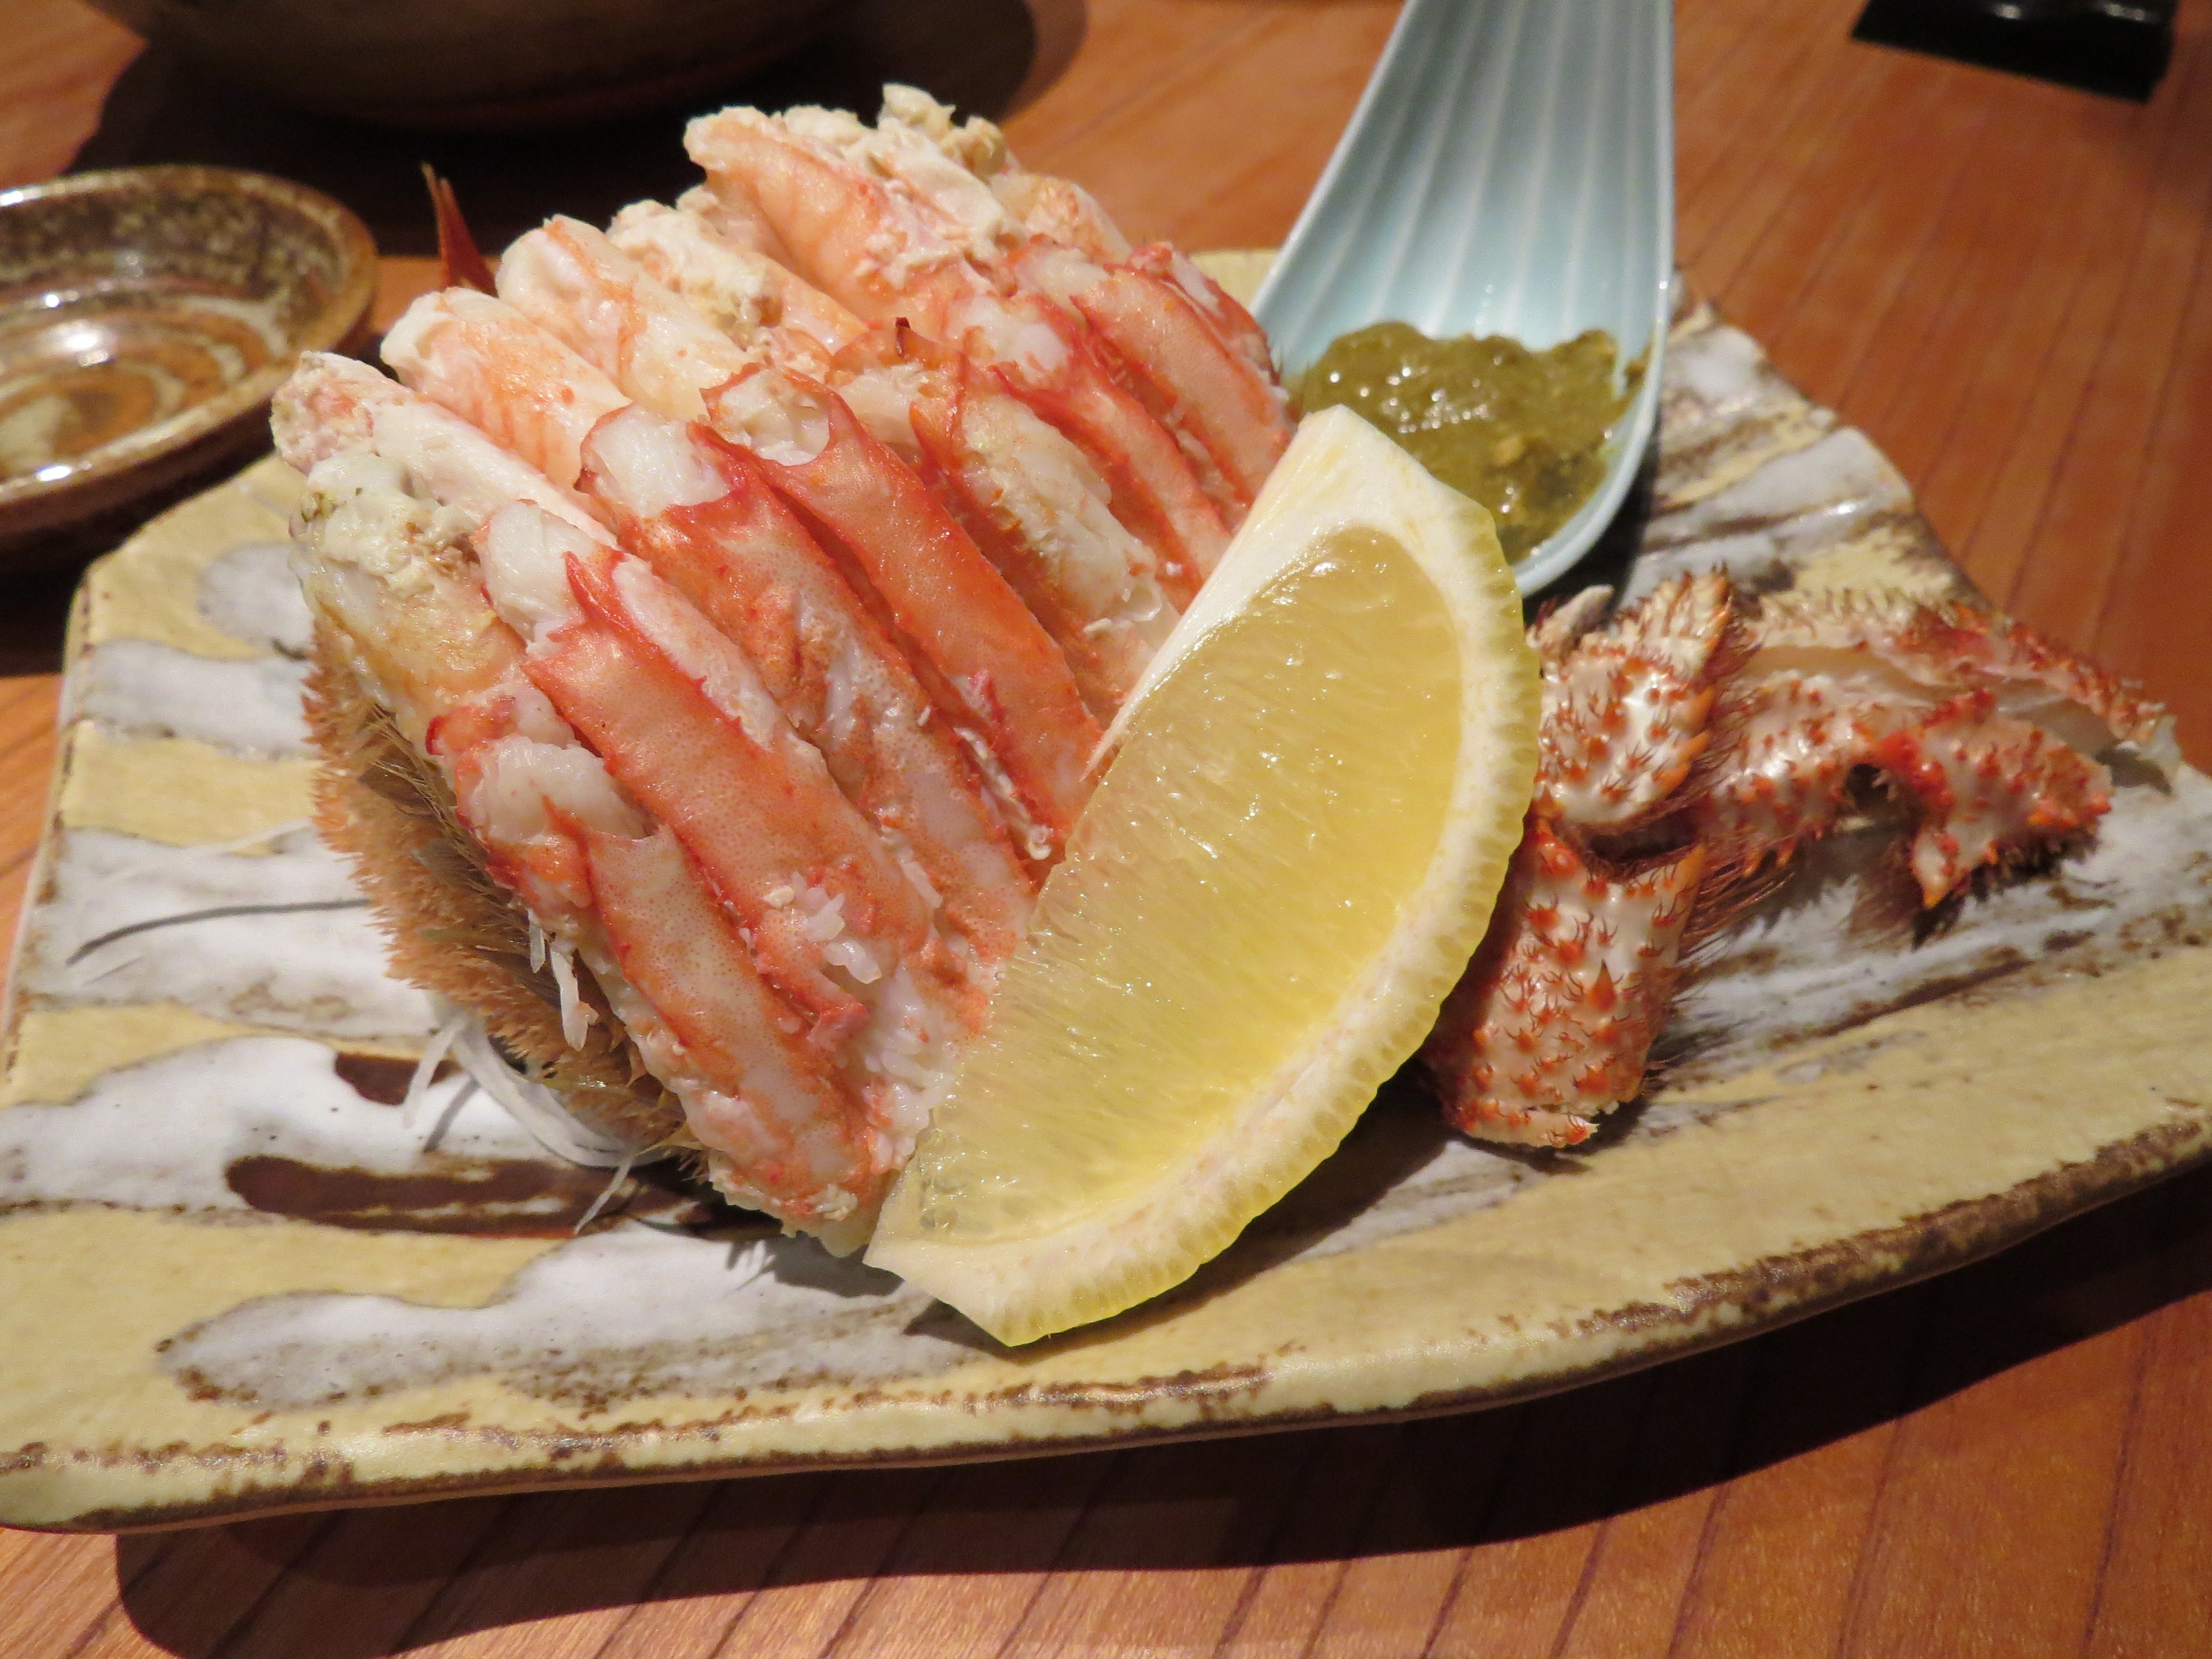
dish, meal, food, plate, seafood, fresh, fish, meat, cuisine, delicious, tray, asian food, nutrition, dinner, tasty, foods, entree, platter, izakaya, animal source foods, samgyeopsal